Helen Cunningham

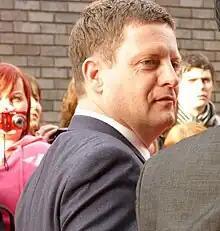
The show's executive producer, Bryan Kirkwood, revisited Helen and Gordon's crash storyline in 2017.

Writers played on shock value from the crash story. When their relatives learn of the crash, they rush to the hospital. There they learn that Gordon has died but Helen is in a stable condition. Littler, who plays Helen's step-son Max told an "Inside Soap" reporter that Mandy has to tell Helen about Gordon's death. He described the scenes as "awful" and Max decides to dedicate himself to looking after Helen and Tom. Littler explained that with Gordon's death, he feels a responsibility to help Helen overcome their loss. Littler continued that Max soon becomes worried about Helen's health, but in turn she is more worried about her family. Max also worries that his family will fall apart without Gordon. Helen reassures Max that even without Gordon, they will remain a family unit despite not being biologically related. Writers continued to play on shock value when they killed Helen off in surprise scenes. Her sudden death is caused by her injuries from the crash which went unnoticed. Littler added "what happens next will tear the family apart even more." Both Helen and Gordon received a joint funeral which was broadcast on 27 February 2004.